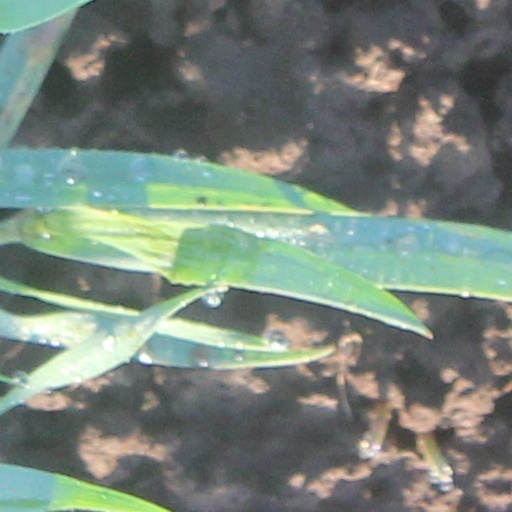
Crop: wheat